Eric Bruntlett

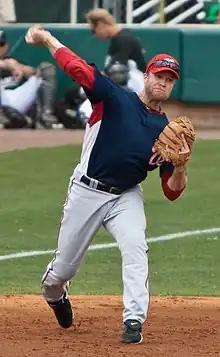
Bruntlett with the Washington Nationals in 2010

Eric Kevin Bruntlett (born March 29, 1978) is an American former professional baseball utility player. Between 2003 and 2009, he played seven seasons in Major League Baseball (MLB) for the Houston Astros and Philadelphia Phillies.